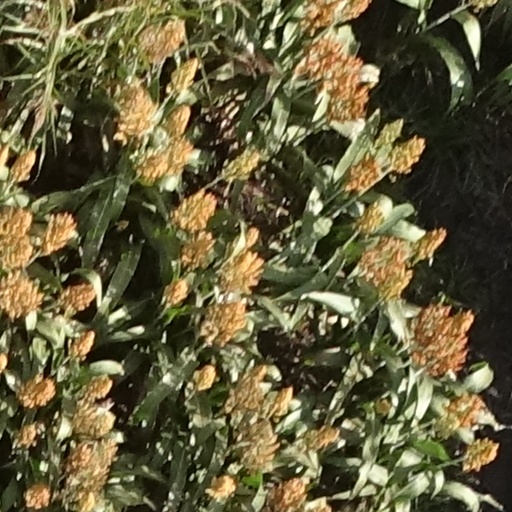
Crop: sorghum